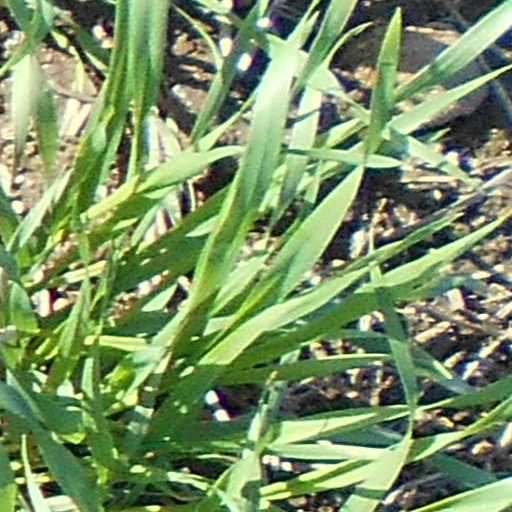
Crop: wheat